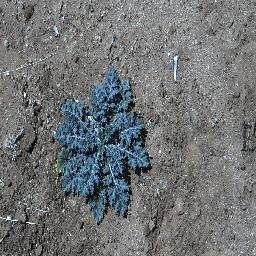
Label: parthenium